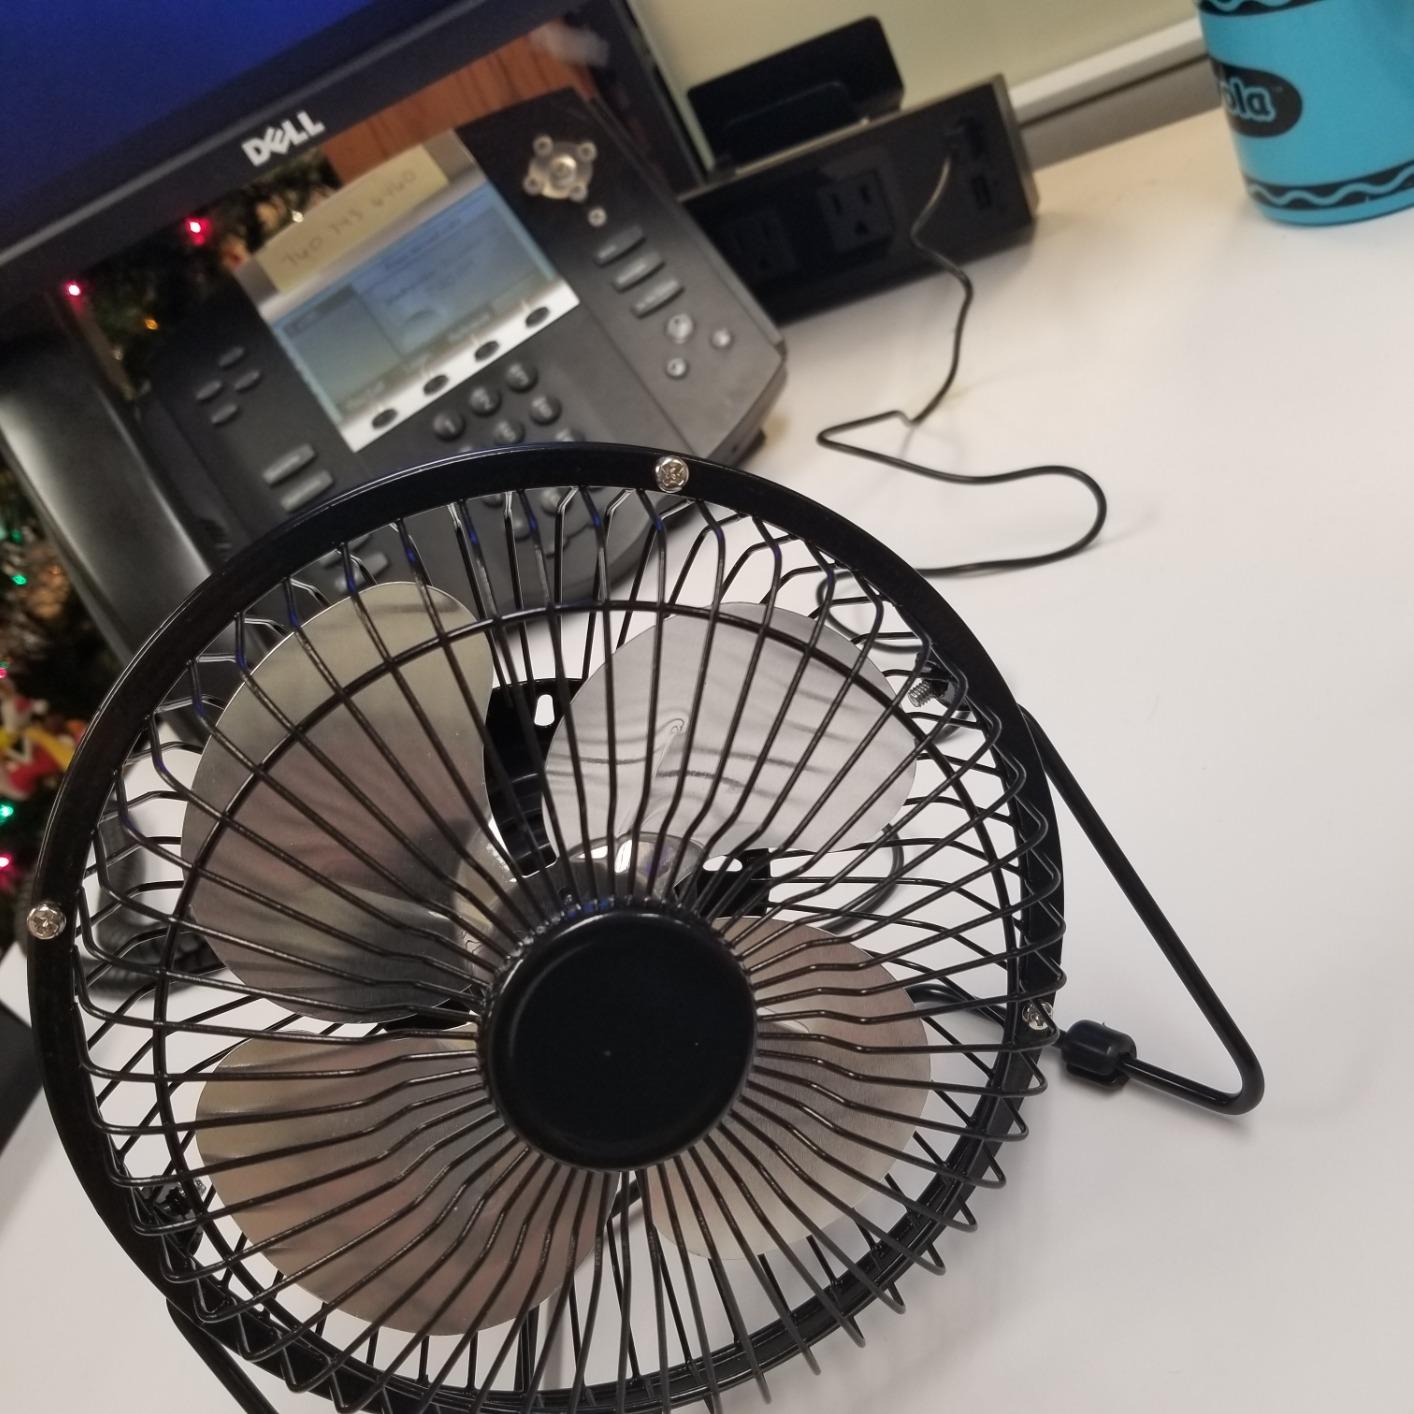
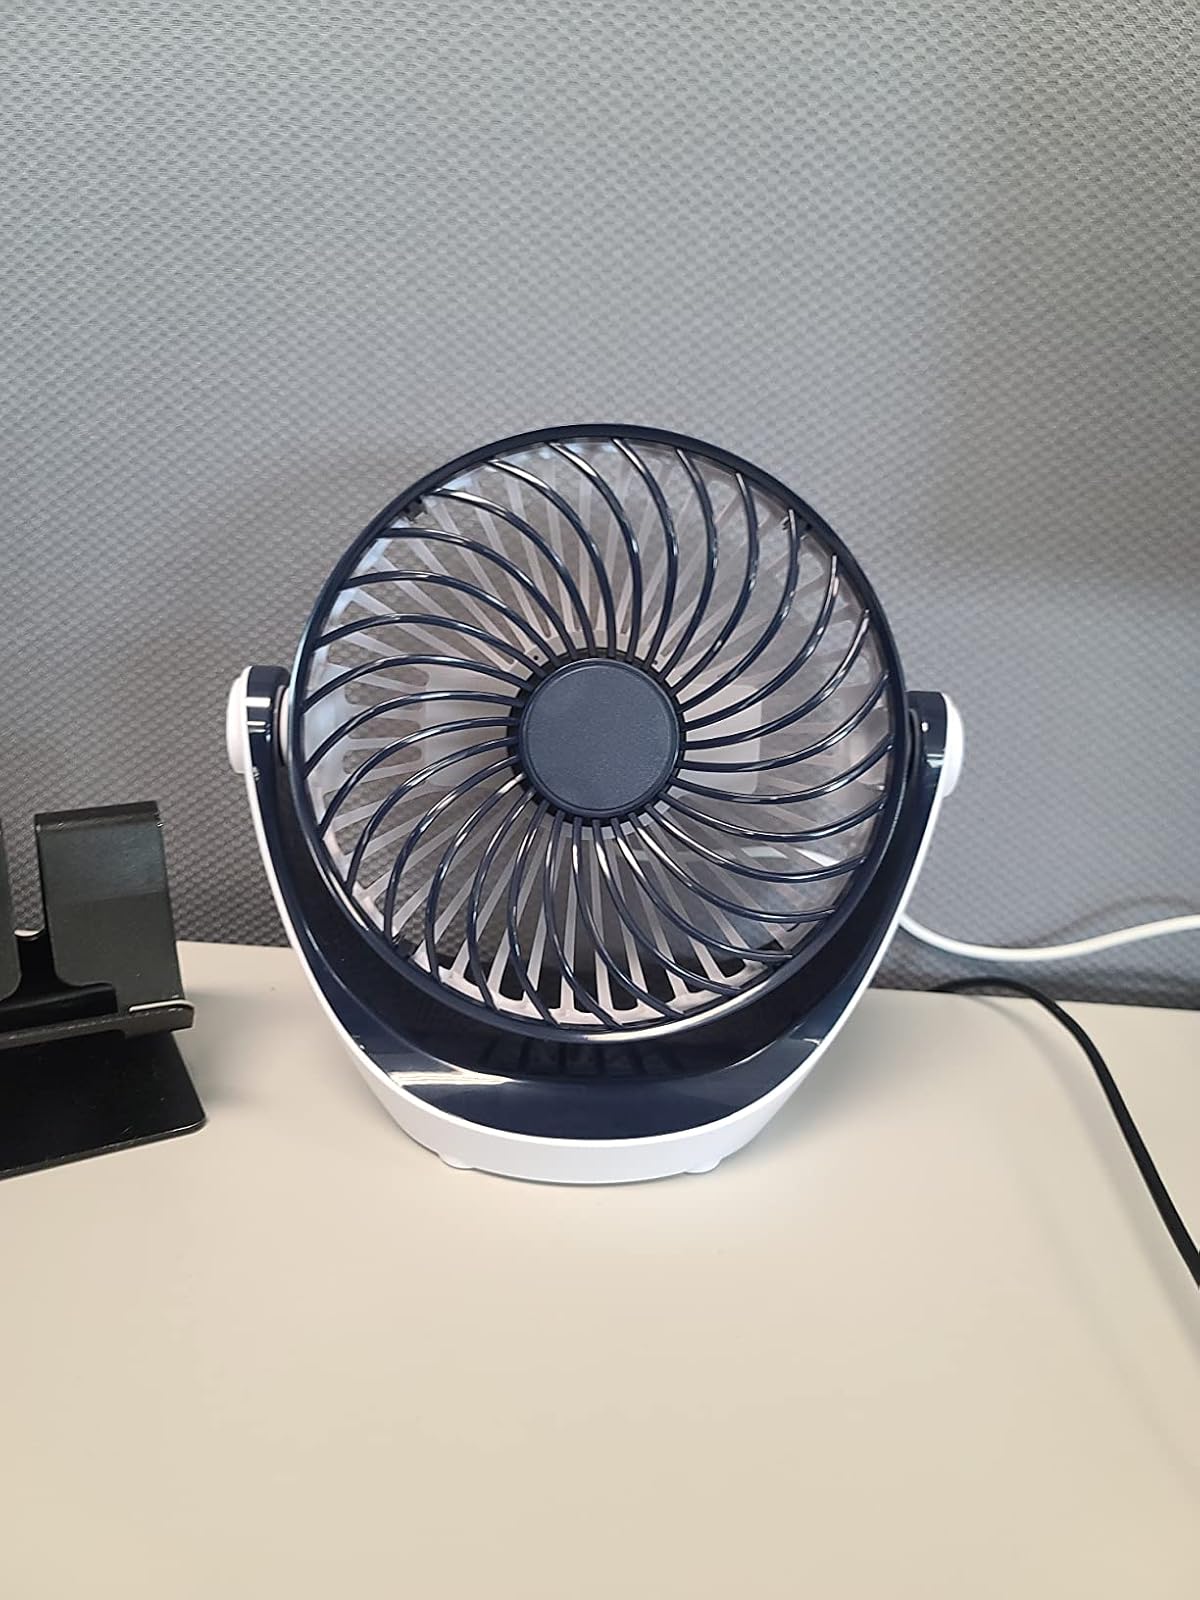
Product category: fan
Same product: no